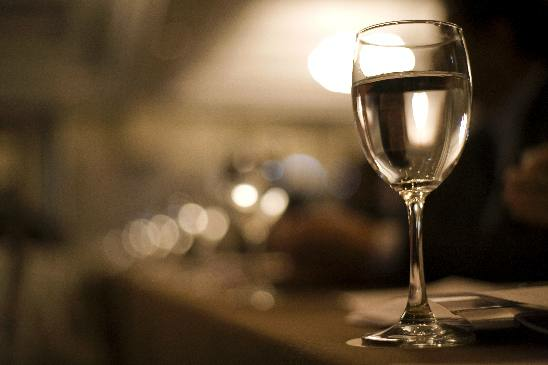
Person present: No